Antoine Vestier

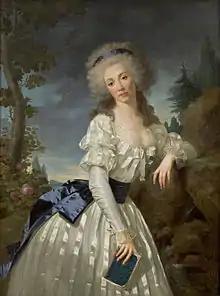
"Portrait of a Lady with a Book, Next to a River," 1785, São Paulo Museum of Art.

Antoine Vestier (1740 – 24 December 1824) was a French miniaturist and painter of portraits, born at Avallon in Burgundy, who trained in the atelier of Jean-Baptiste Pierre. He showed his work at the Salon de la Correspondance, Paris, before being admitted ("agréé") to the Académie Royale de Peinture et de Sculpture in 1785, when a portrait of the painter Gabriel François Doyen, was his "morceau de réception".